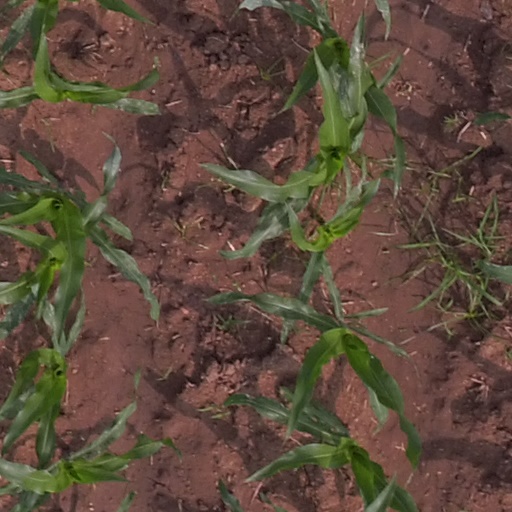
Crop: maize; corn